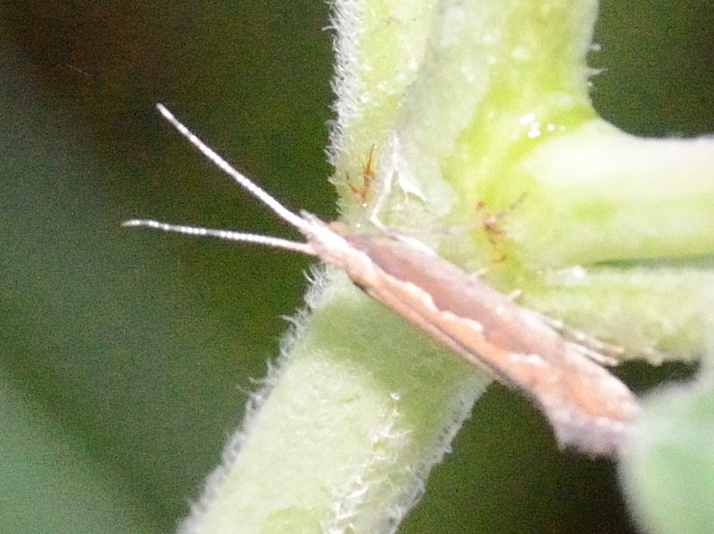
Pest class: diamondback_moth